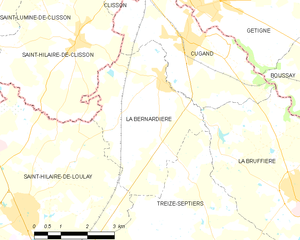
Carte des communes françaises La Bernardière